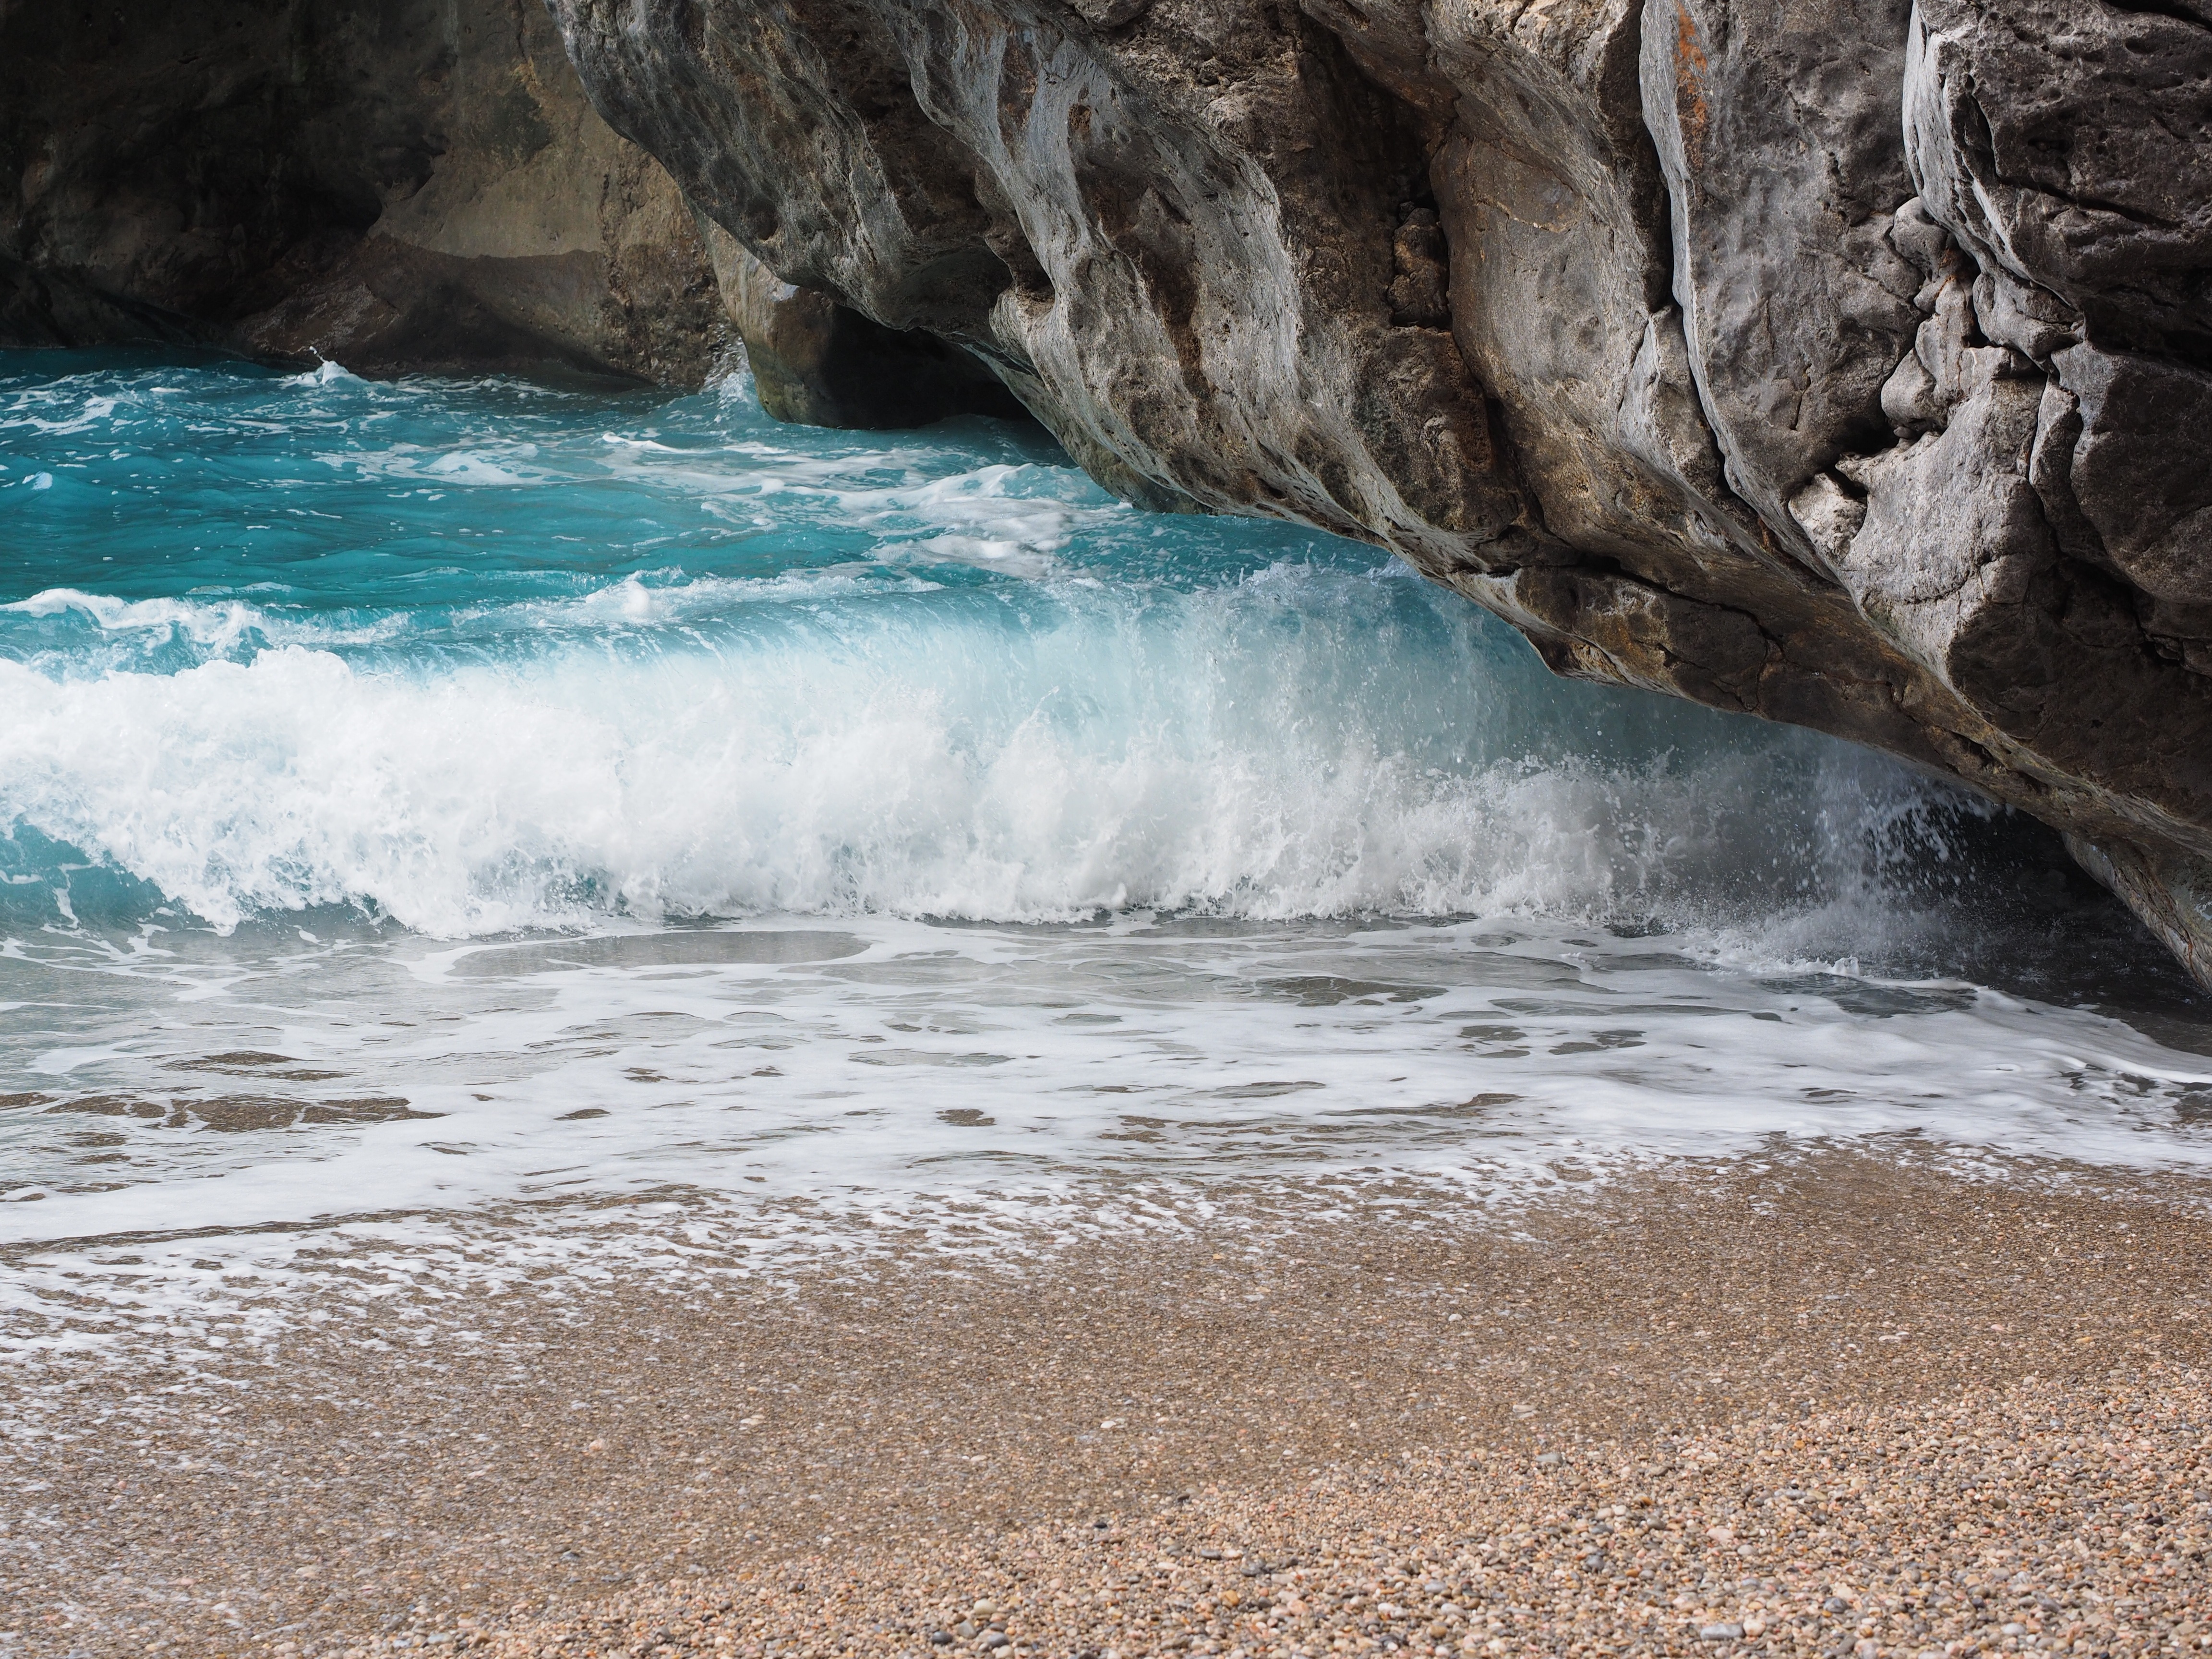
beach, sea, coast, water, rock, ocean, shore, wave, river, cliff, cove, pebble, bay, rapid, terrain, body of water, places of interest, mallorca, booked, cape, sea bay, pebble beach, natural wonders, serra de tramuntana, geographical feature, wind wave, sa calobra, bay of sa calobra, torrent pareis